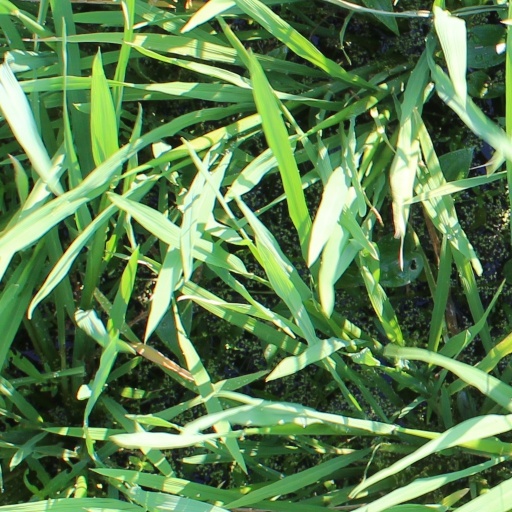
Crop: rice